Rann (magazine)

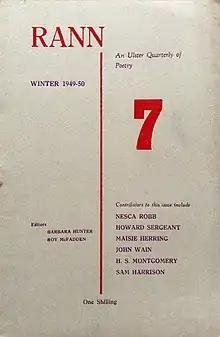

Rann was the first poetry journal ever produced in Northern Ireland. It was founded and edited by Lisburn based writers Roy McFadden and Barbara Hunter in 1948, aiming to provide a platform for young, aspiring poets. The editorial policy was unapologetically regionalist. The title of the periodical means "verse" in Irish. The magazine was published quarterly and ran for five years, with some twenty issues published between 1948 and 1953.